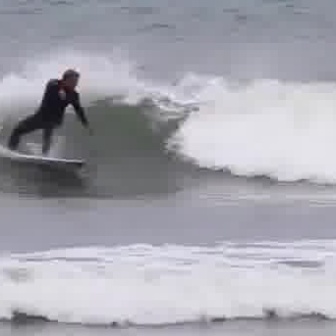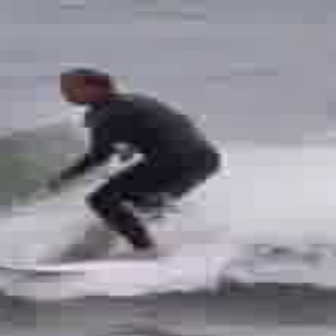
  Please identify the target specified by the bounding box [1,66,90,156] in the first image and locate it in the second image. Return the coordinates in [x_min,y_min,x_max,y_max] format.
Answer: [30,63,224,257]